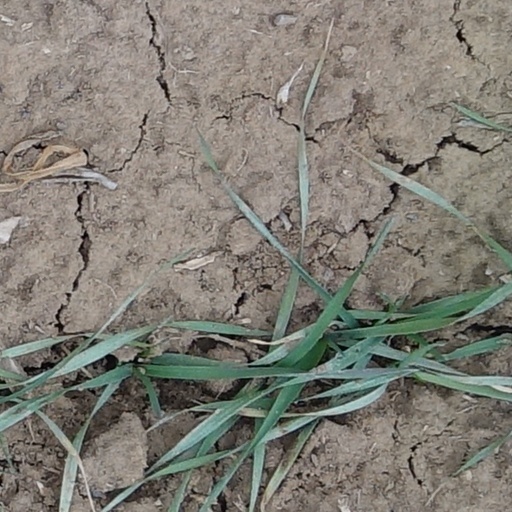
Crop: wheat